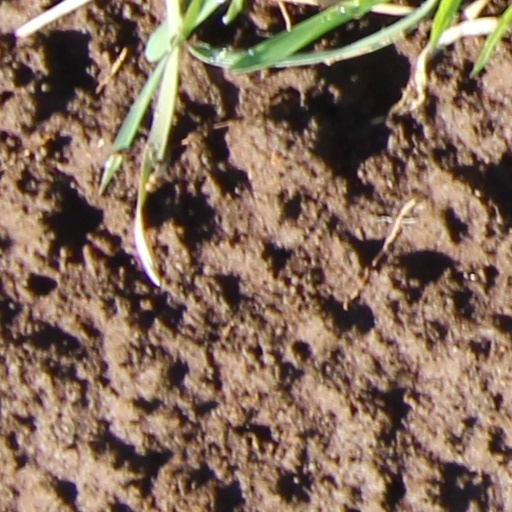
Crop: wheat